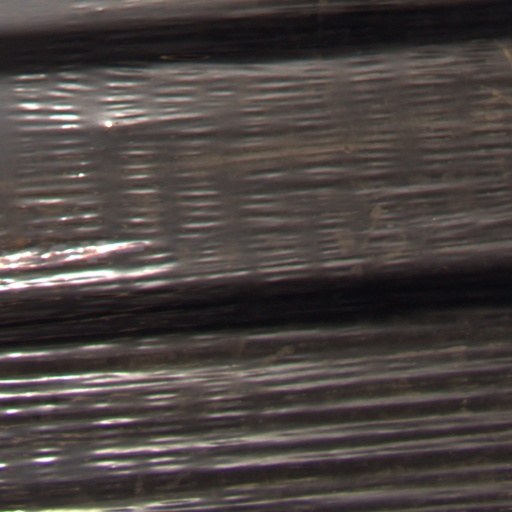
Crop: Jerusalem artichoke